Shale gas

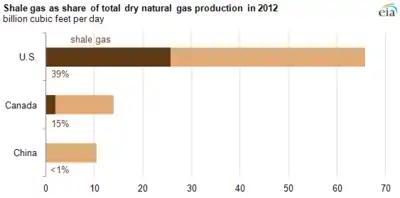
As of 2013, the US, Canada, and China are the only countries producing shale gas in commercial quantities. The US and Canada are the only countries where shale gas is a significant part of the gas supply.

Shale gas is an unconventional natural gas that is found trapped within shale formations. Since the 1990s, a combination of horizontal drilling and hydraulic fracturing has made large volumes of shale gas more economical to produce, and some analysts expect that shale gas will greatly expand worldwide energy supply.